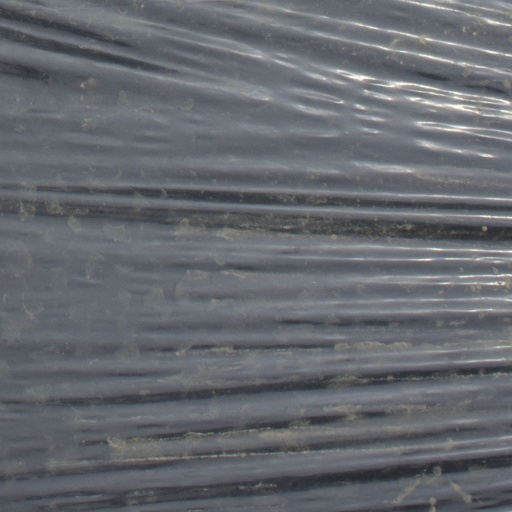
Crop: Jerusalem artichoke